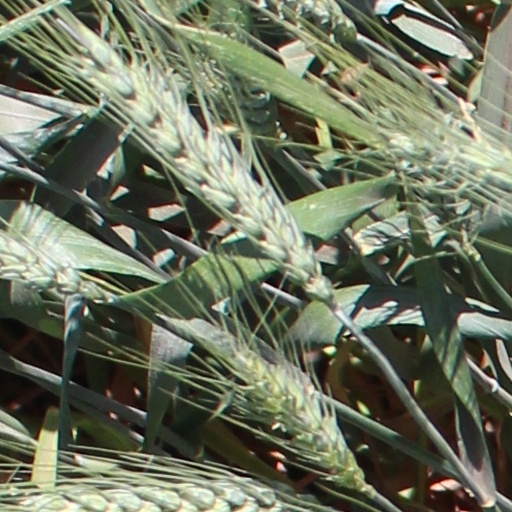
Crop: wheat